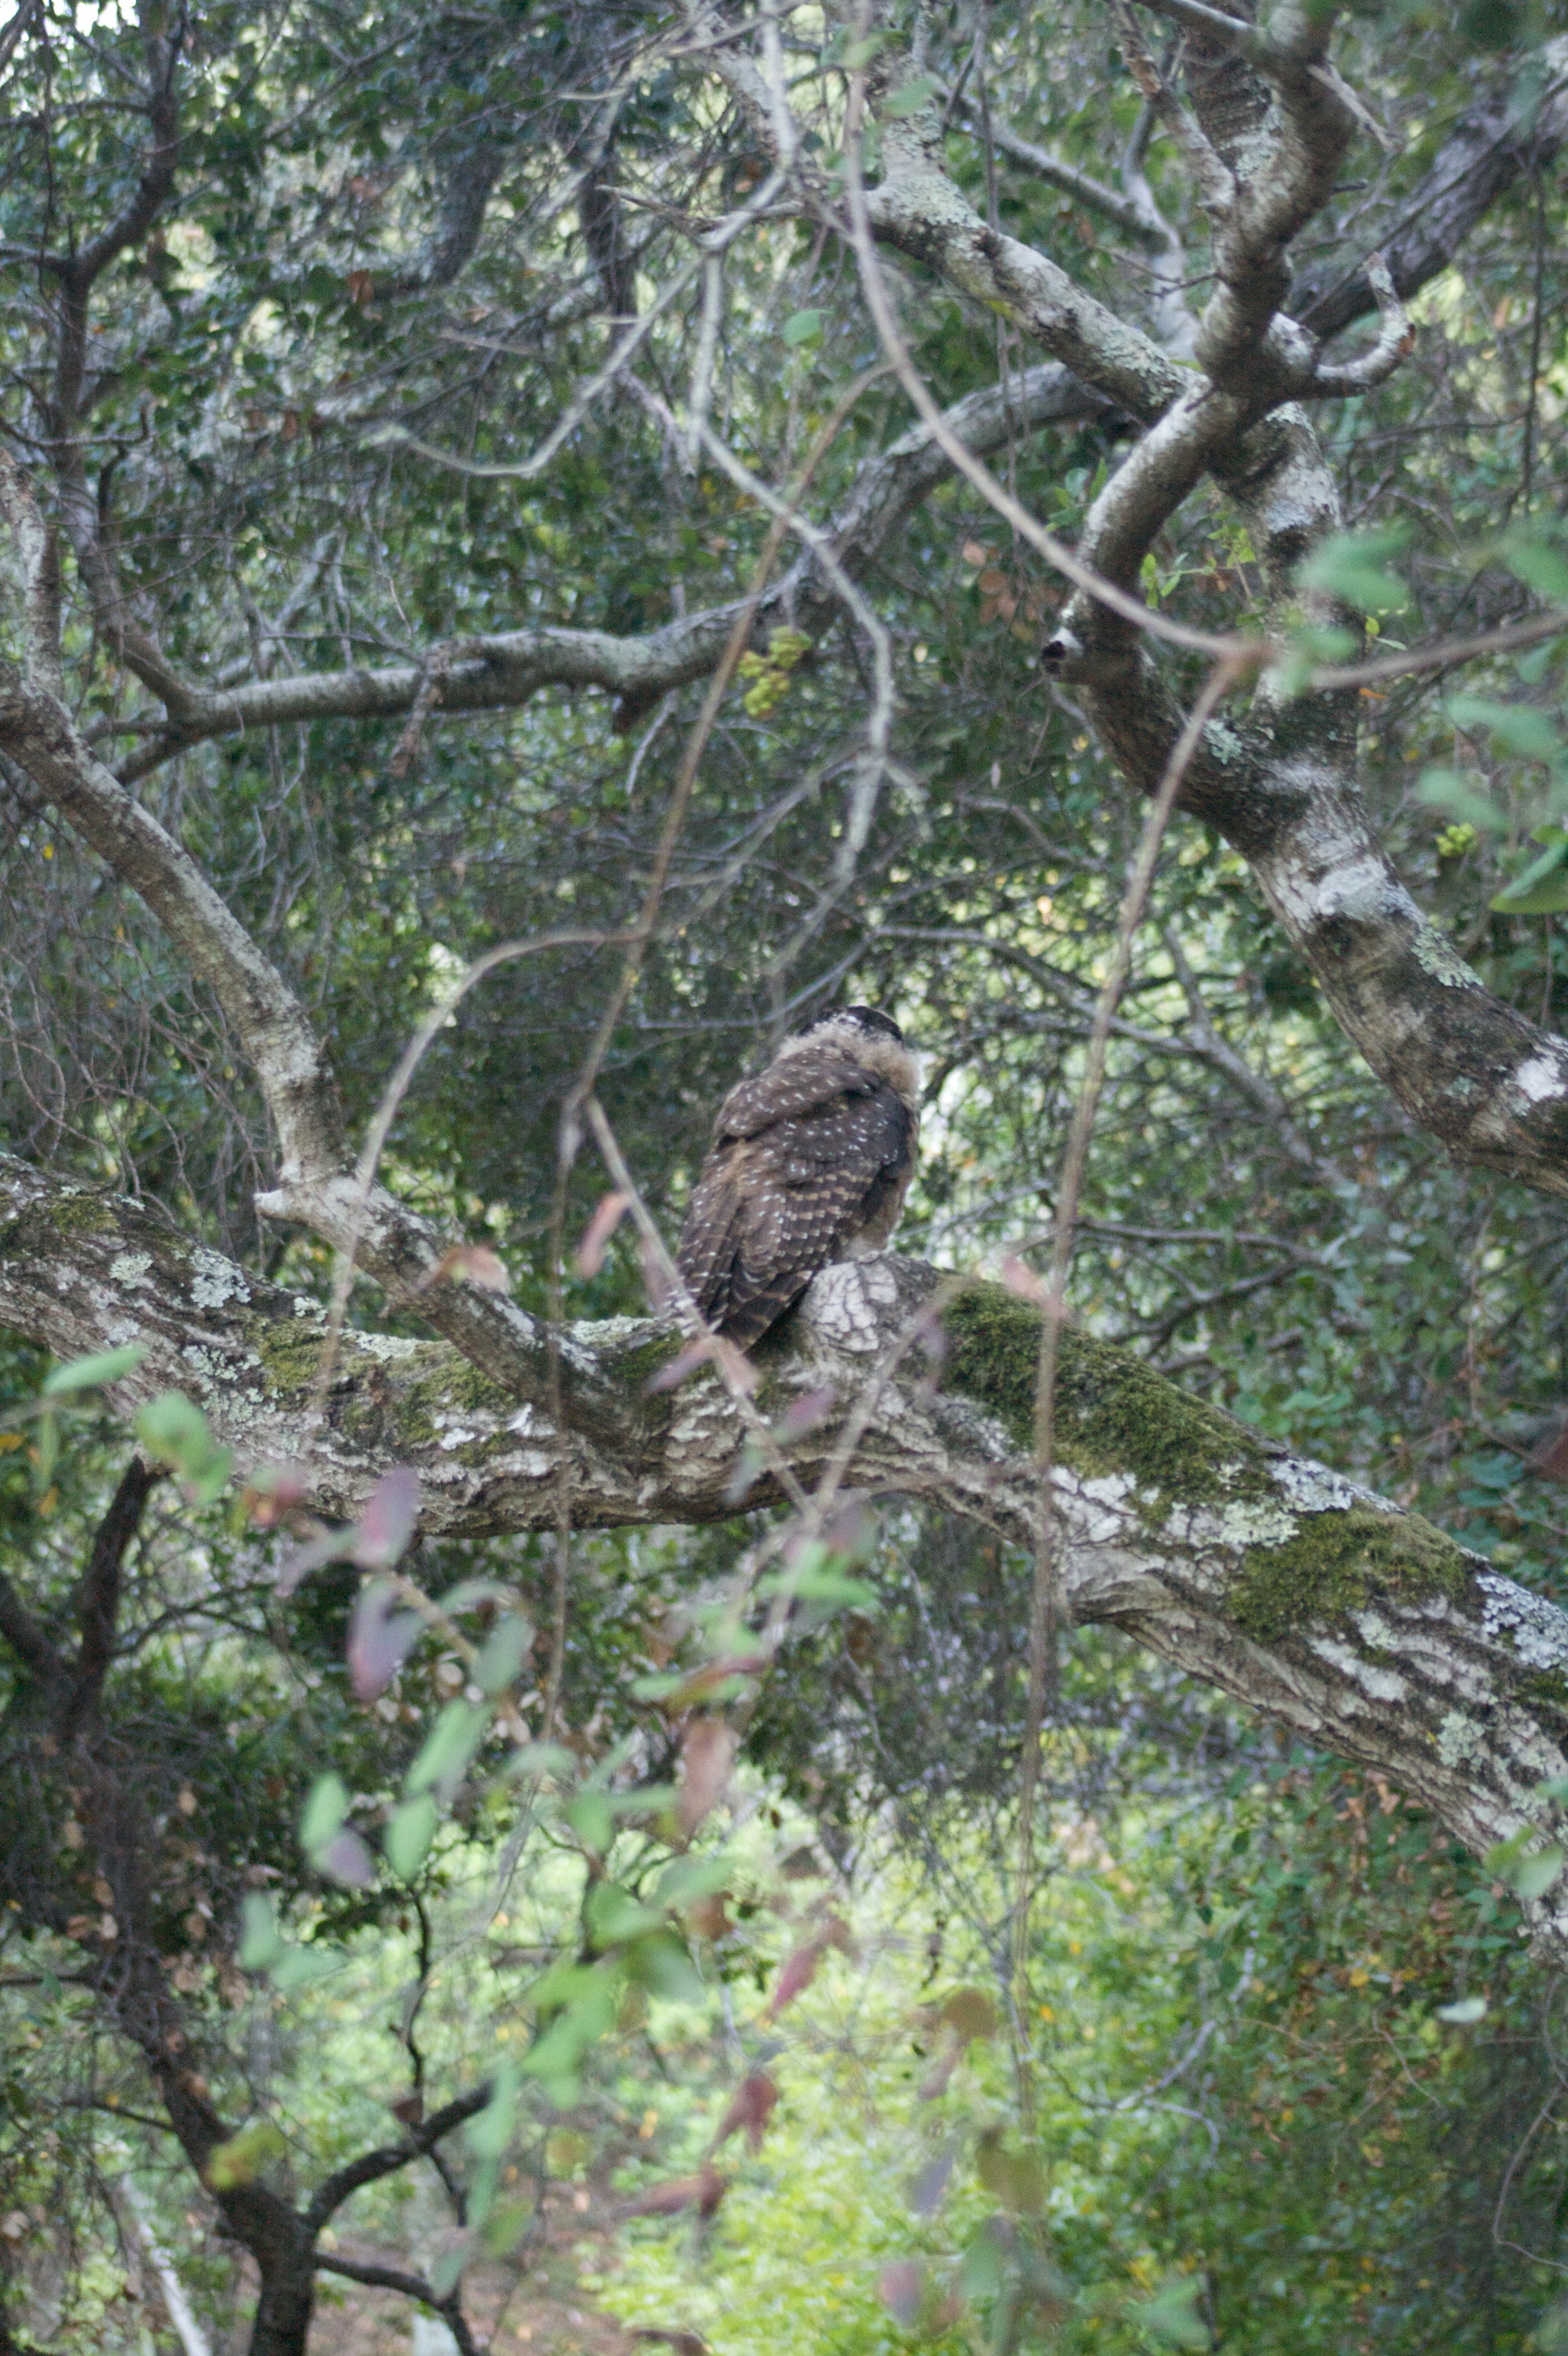
forest, bird, wildlife, jungle, eagle, hawk, owl, fauna, bird of prey, rainforest, woodland, chinacamp, spottedowl